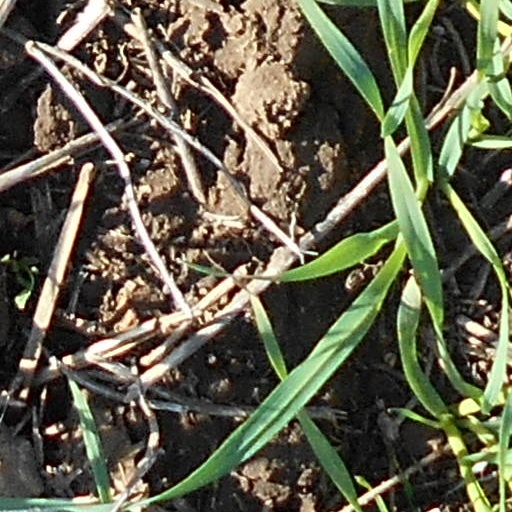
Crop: wheat